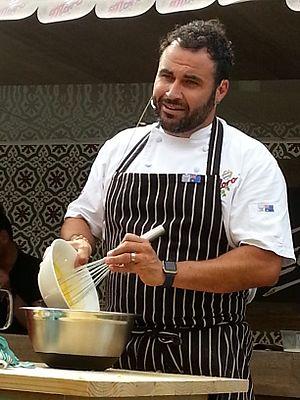
I'm a Celebrity… Get Me Out of Here ! est une émission de télé-réalité britannique importée dans le monde entier. En France, l'émission est connue sous le titre Je suis une célébrité, sortez-moi de là !.